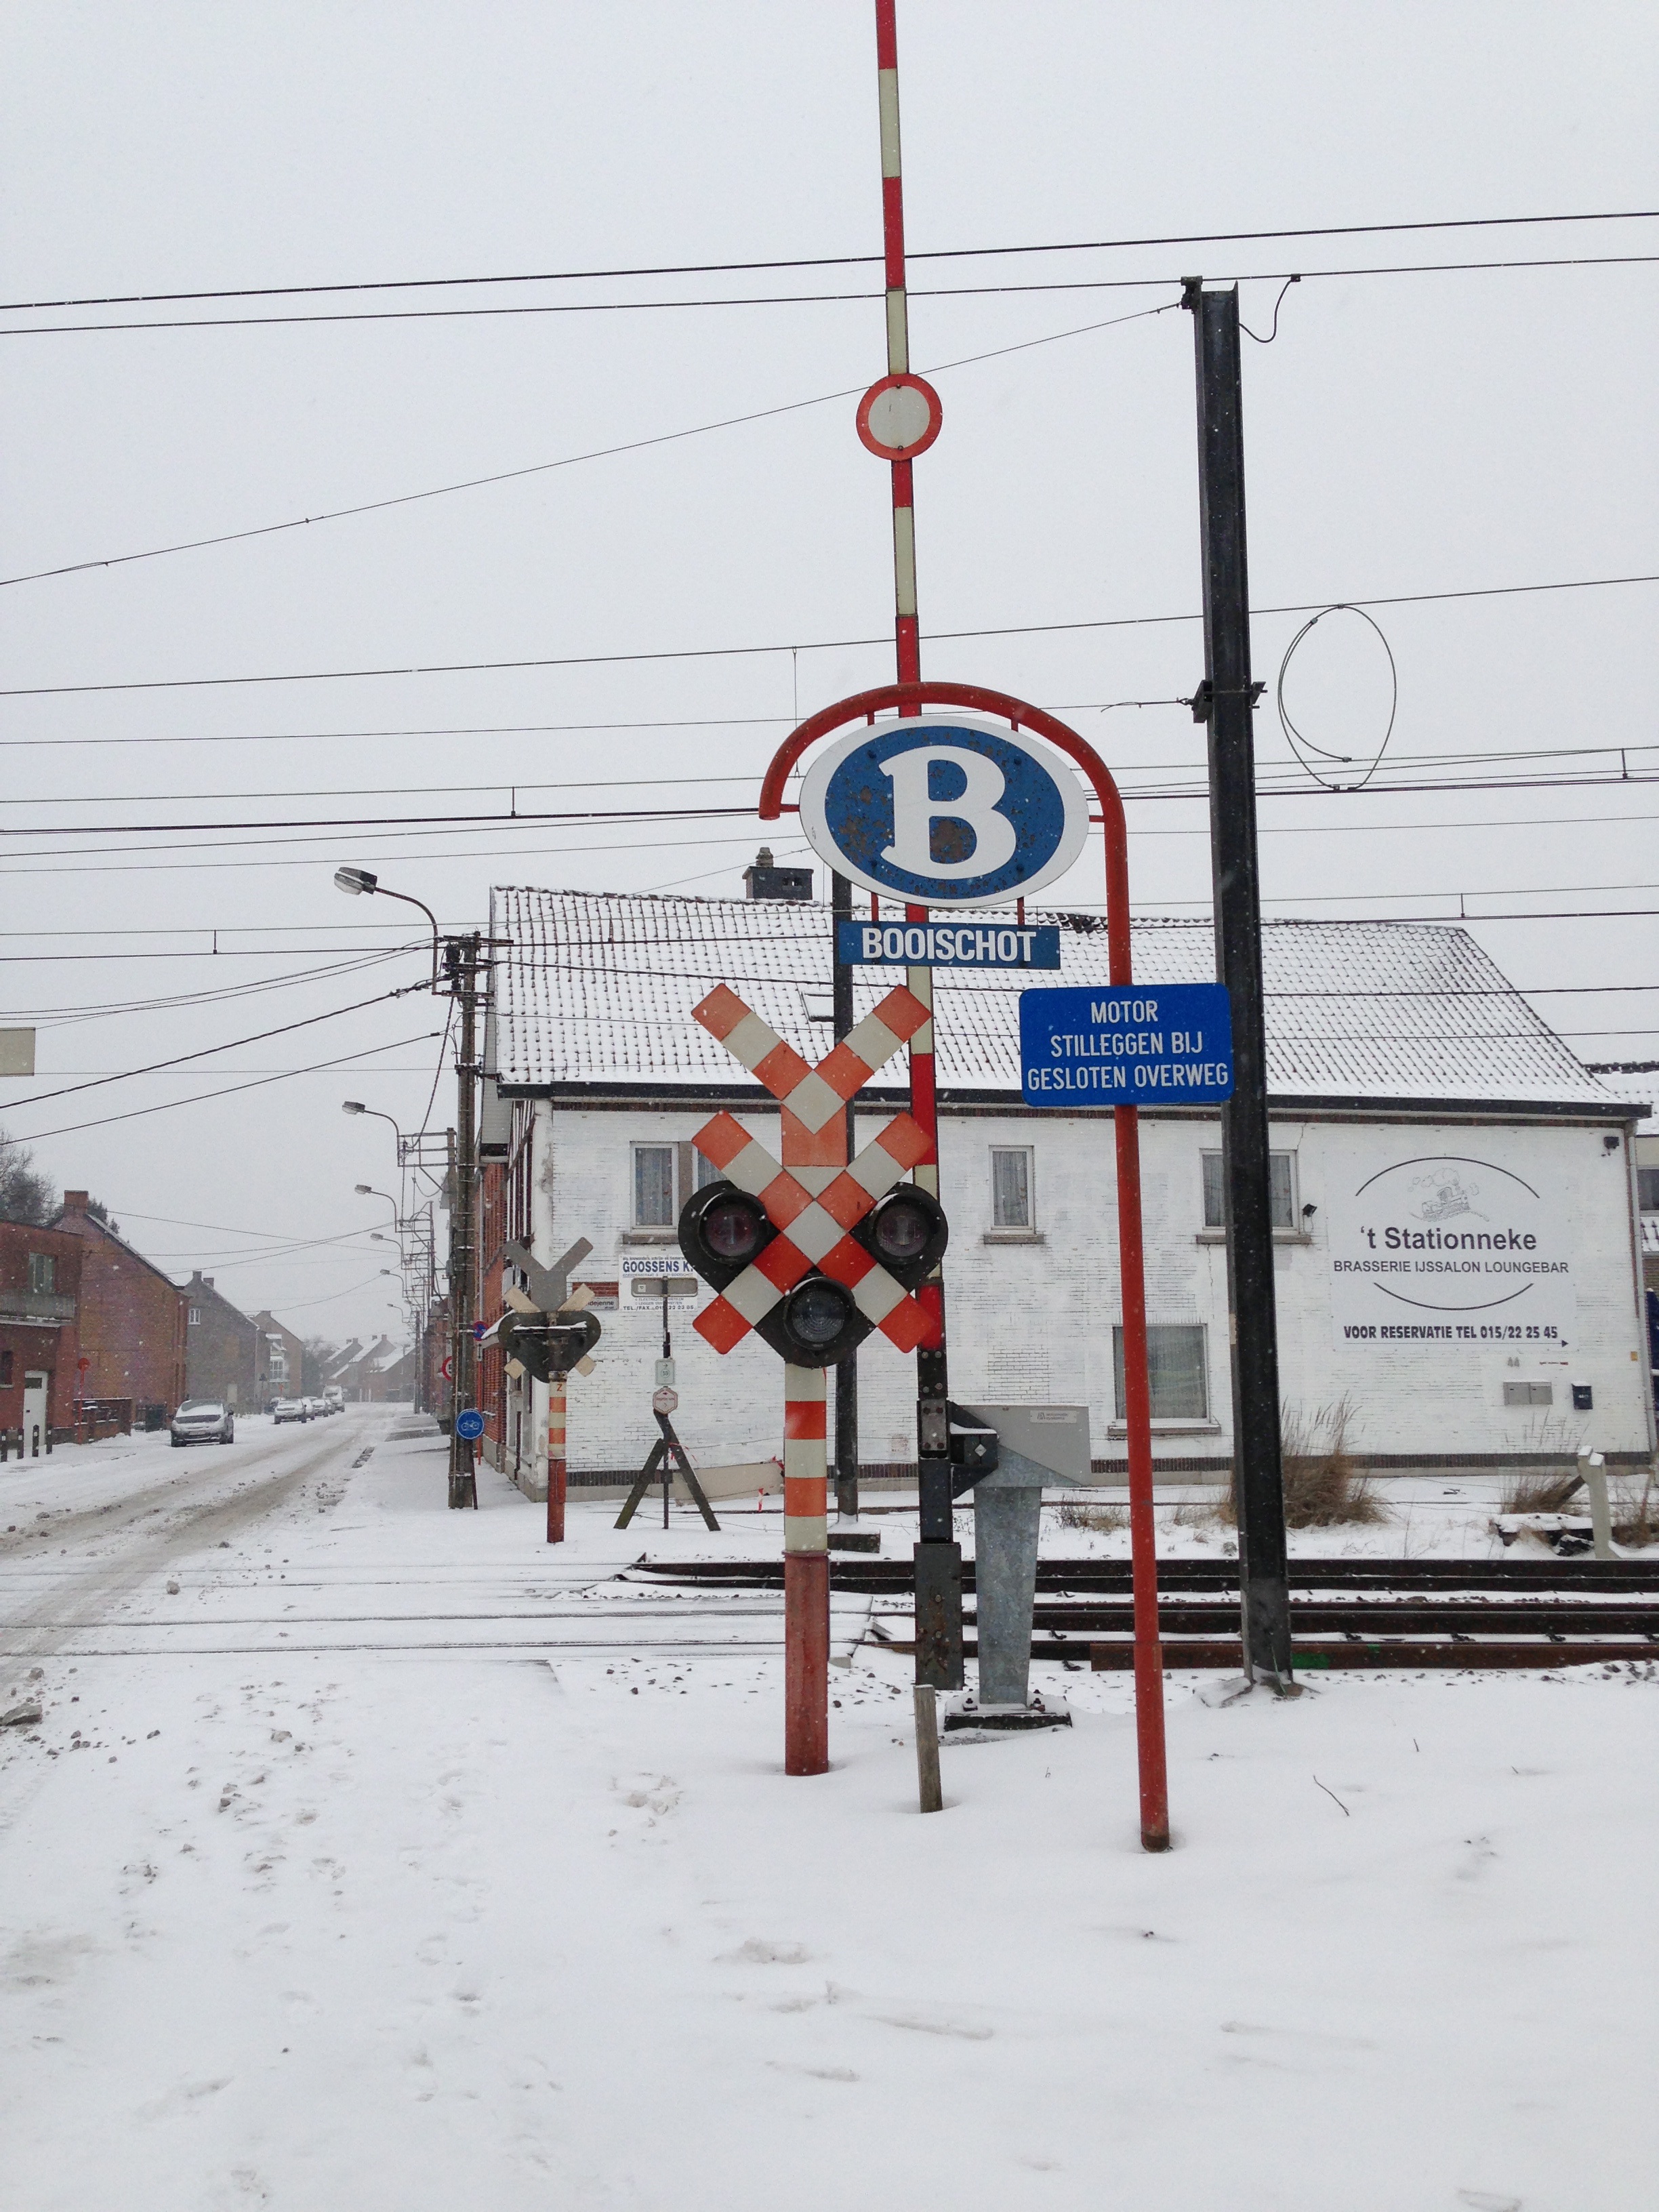
snow, winter, track, railway, white, train, weather, season, belgium, railway crossing, nordic skiing, booischot